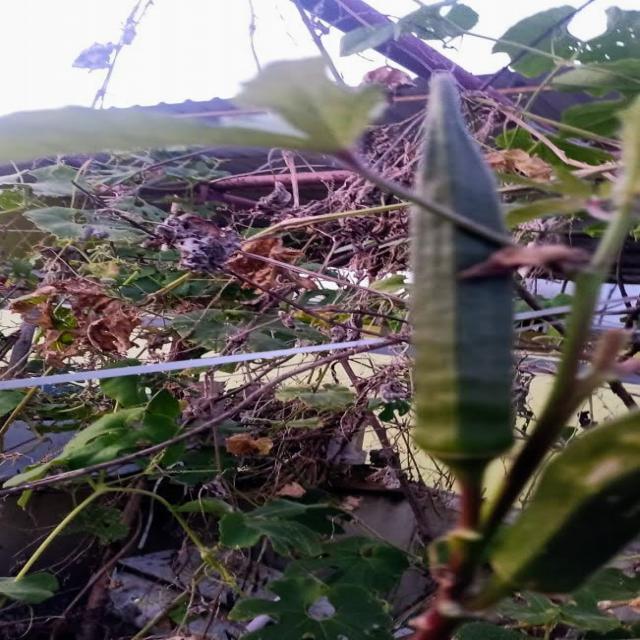
Label: Over-mature